Matilda II

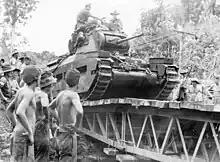
Engineers observe an Australian Matilda II crossing one of their bridges during the New Guinea Campaign.

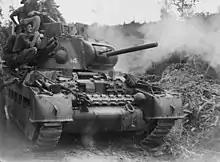
An Australian, howitzer-equipped Matilda of the 2/9th Armoured Regiment in combat at the Battle of Tarakan (May 1945)

A total of 409 Matilda IIs were supplied by Britain to the Australian army between 1942 and 1944, and a further 33 close-support Matildas were transferred from New Zealand to the Australian army in 1944, as New Zealand made the decision to use only close-support Valentine tanks in the Pacific theatre, to minimise supply problems. The Australian 4th Armoured Brigade used them against Japanese forces in the South West Pacific Area, first in the Huon Peninsula campaign in October 1943. Matilda II tanks remained in action until the last day of the war in the Wewak, Bougainville and Borneo campaigns, which made the Matilda the only British tank to remain in service throughout the war.